Bong Town

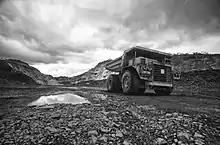
Bong Mine truck, 1983

Iron Ore Mines in Liberia